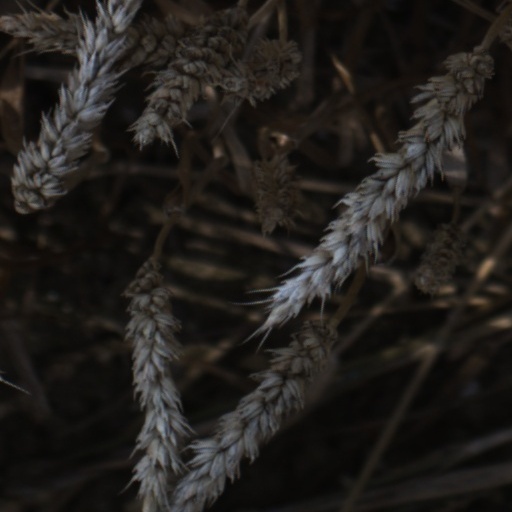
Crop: wheat